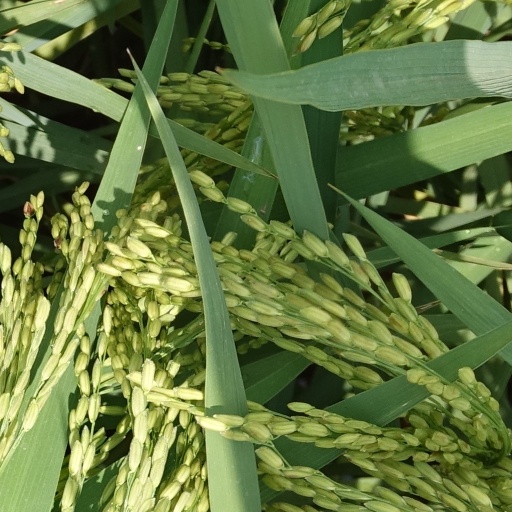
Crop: rice